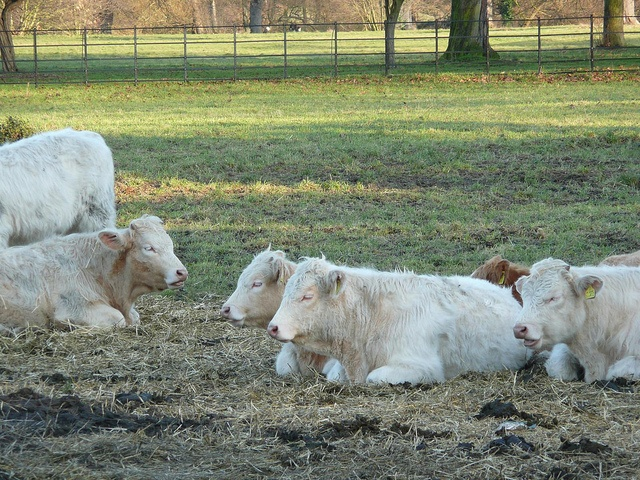
A group of white long haired cattle laying in a pasture.
A herd of cows laying down in the pasture
Many white cows are sitting on the hay covered ground.
the cows are all laying on the floor. Some have tags in their ears.
Several cows lay in an open field to rest.